Bertrand Roth

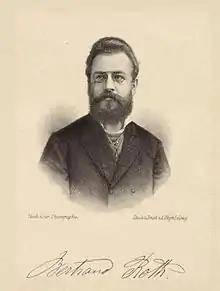

Born in Degersheim in the Toggenburg region of Switzerland, Roth moved with his family to Plauen in 1858, after his father, an embroidery designer, had been commissioned to set up the first embroidery factory in the Kingdom of Saxony there. After attending grammar school, he began to study philosophy before turning to music and enrolled at the University of Music and Theatre Leipzig. In 1877, he moved as a pupil from Franz Liszt to Weimar, whom he accompanied on two trips to Pest and Rome.